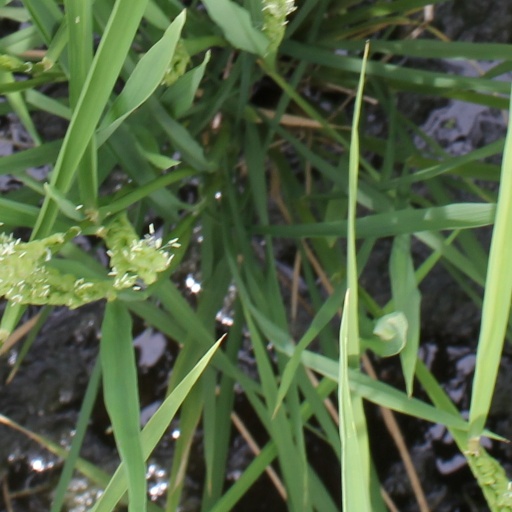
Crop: rice